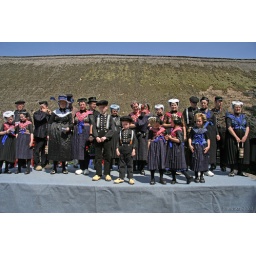
Gezongen door alle modellen. Einde van de modeshow in Staphorst.